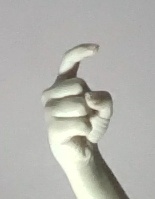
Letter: ra